JK Flesh

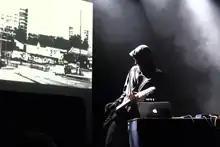
JK Flesh performing in 2013

JK Flesh was also conceived as the antithesis of Broadrick's more melodically driven electronica project Pale Sketcher, with JK Flesh constituting "the angry, hateful, disenchanted side of [...] electronic beat-driven, bass-driven music". It is also an "electronic continuation" of Greymachine (his project with Aaron Turner from the band Isis), a "monolith of nasty, bloated sounding shit".